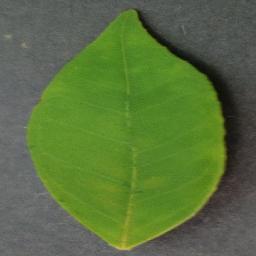
Label: Orange___Haunglongbing_(Citrus_greening)